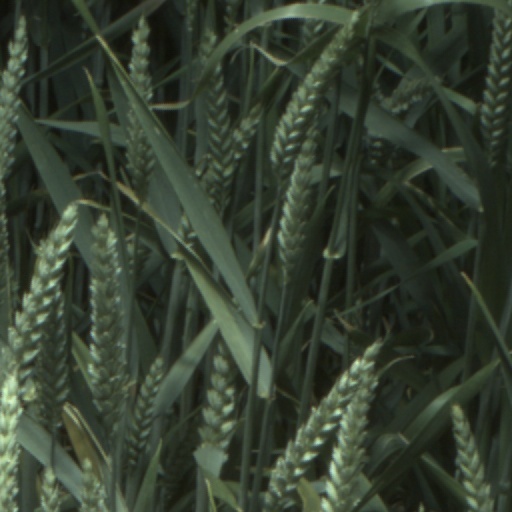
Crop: wheat